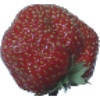
Label: Strawberry Wedge 1